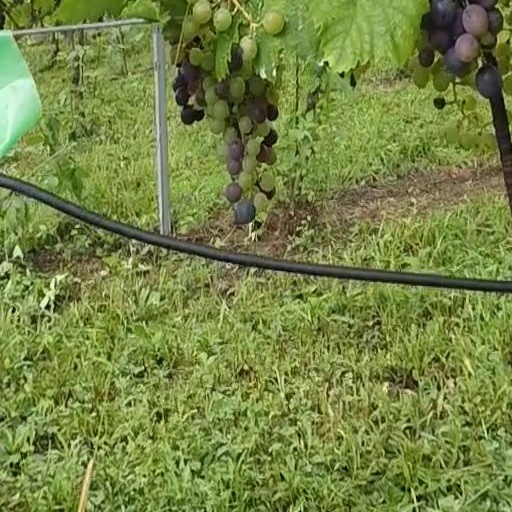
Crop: grape